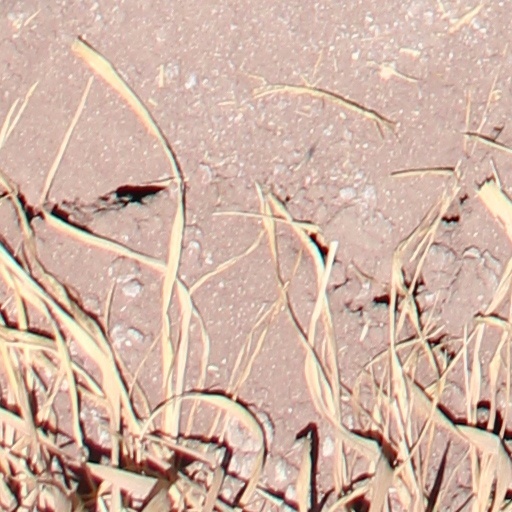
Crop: wheat